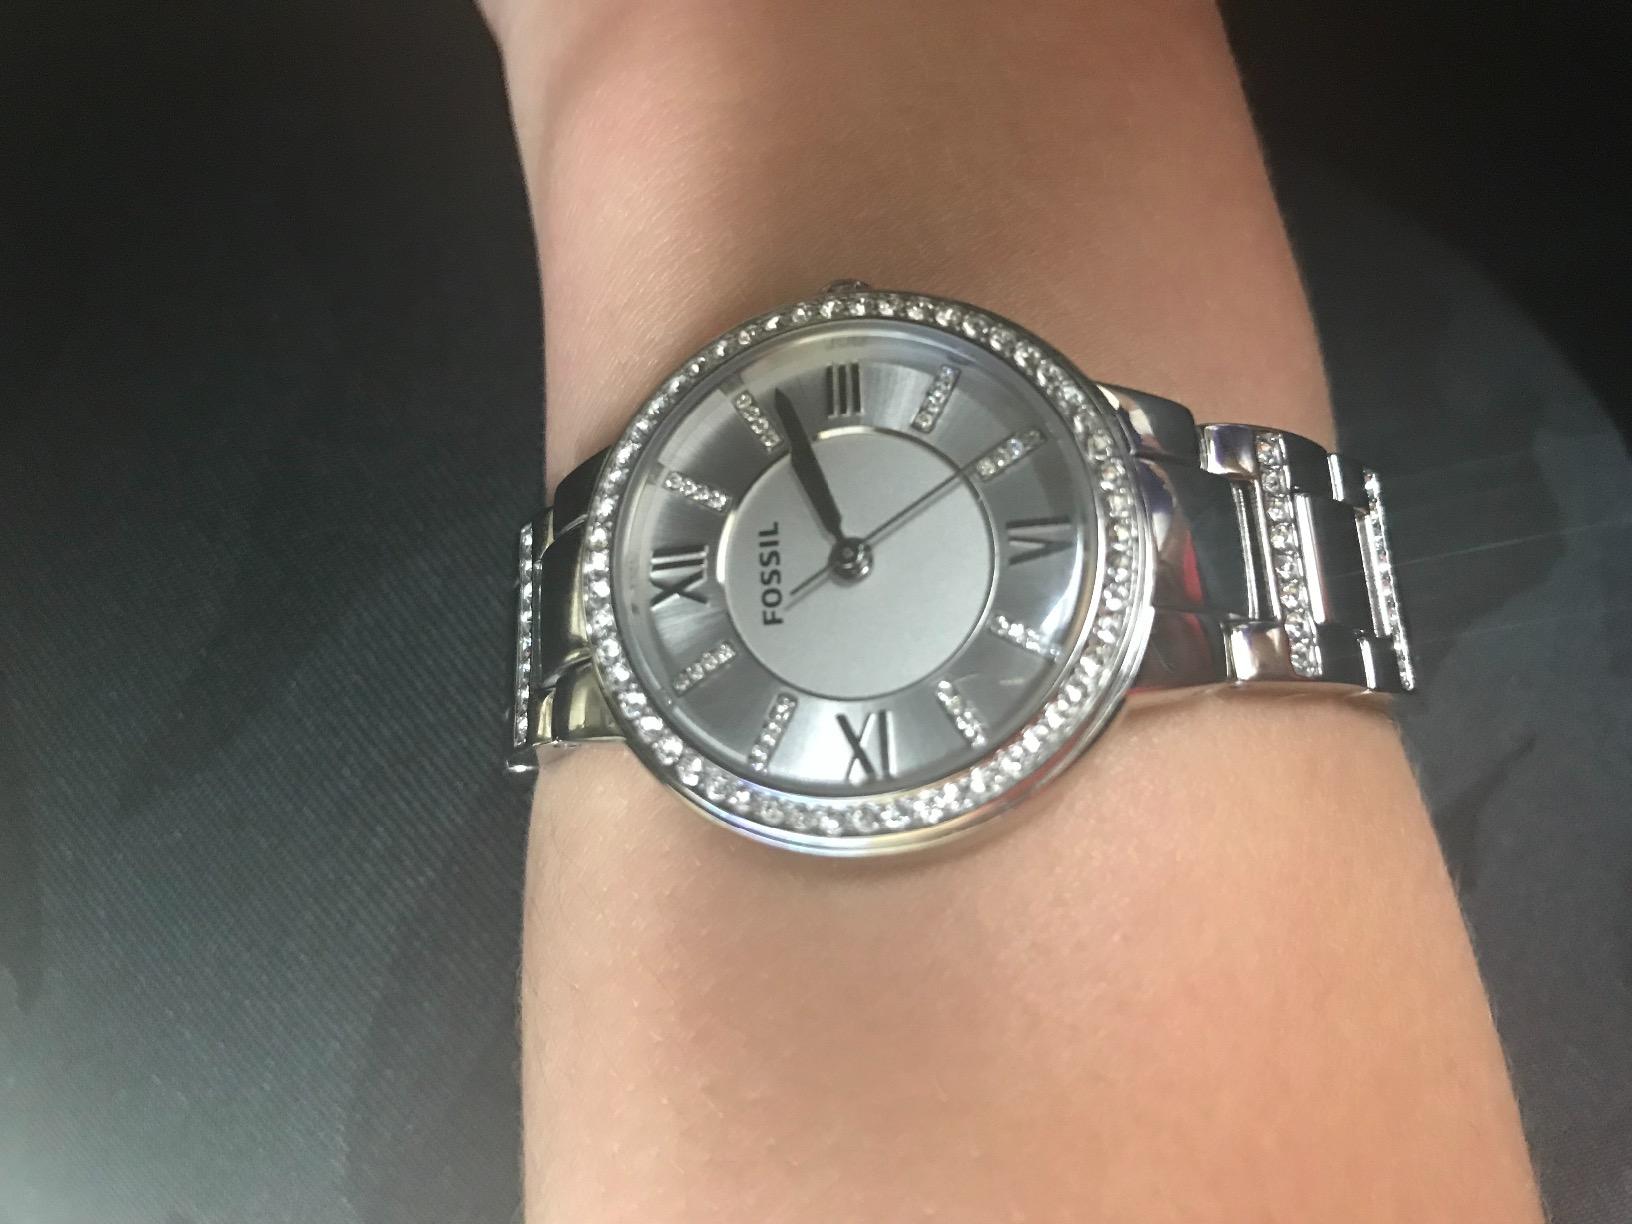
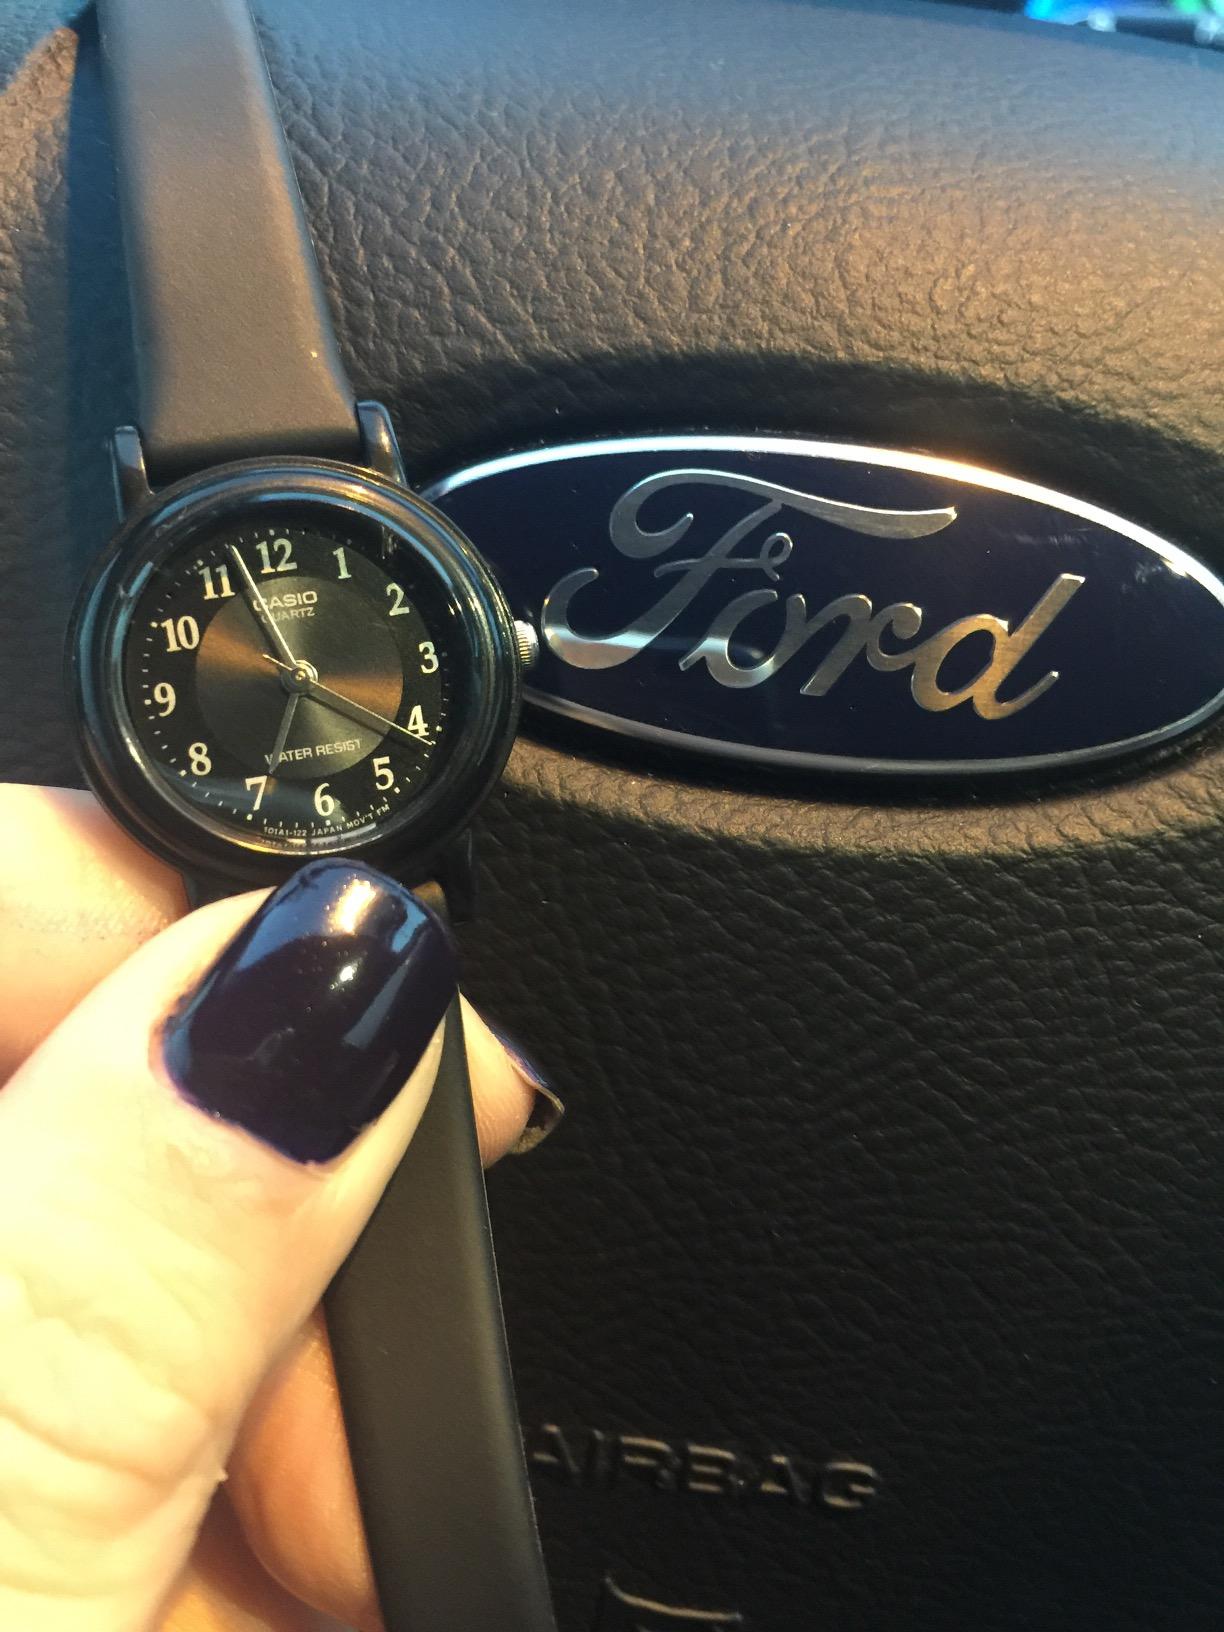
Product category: accessories_watch
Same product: no